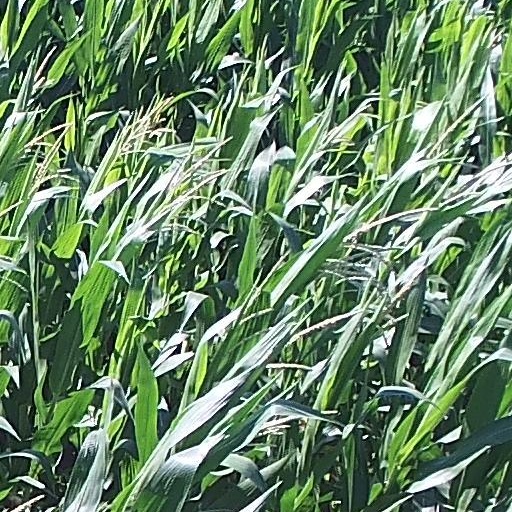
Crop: maize; corn